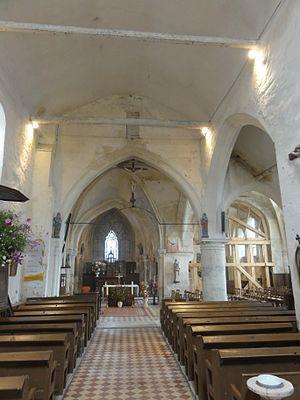
Nef, vue vers l'est.
L'église Saint-Caprais-et-Saint-Vincent est une église catholique paroissiale située à Auger-Saint-Vincent, dans l'Oise, en France. Ses origines remontent au moins aux années 930 / 940, quand Raoul II de Vexin donne le patronage de la cure au prieuré Saint-Arnoul de Crépy-en-Valois. Une petite église romane est construite au premier quart du XIIᵉ siècle, et des éléments de sa nef et de son chœur sont englobées dans la construction actuelle. À partir du milieu du XIIᵉ siècle et jusqu'au début du XIIIᵉ siècle, puis à la fin du XVᵉ siècle et au milieu du XVIᵉ siècle, l'église est agrandie à six reprises, et le plus souvent, les adjonctions ne portent que sur une seule travée, de sorte que l'édifice actuel est d'une complexité déconcertante. À l'extérieur, il offre toutefois une image assez harmonieuse, car les différentes campagnes de construction sont pour la plupart très rapprochées, si bien que les ruptures stylistiques trop évidentes sont évitées. Le clocher du milieu du XIIᵉ siècle est imposant, et coiffé d'une élégante flèche de pierre.